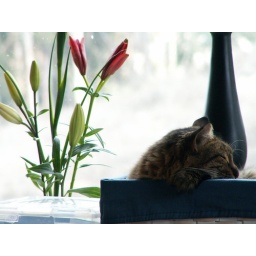
cat in basket